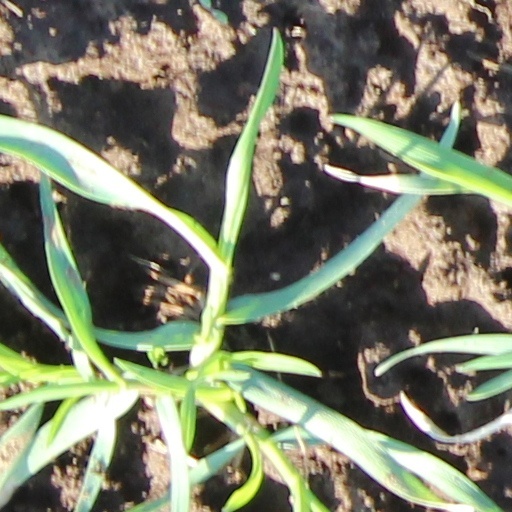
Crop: wheat